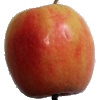
Label: Apple Pink Lady 1